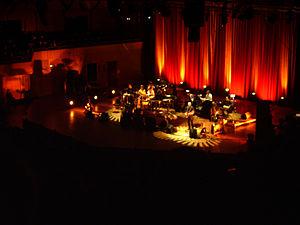
Dead Can Dance /dɛd kʰən dæns/, parfois abrégé DCD, est un groupe britannico-australien, originaire de Melbourne, en Australie. Il est composé essentiellement de la contralto Lisa Gerrard et du baryton Brendan Perry. Formé en 1981, le groupe se sépare en 1998 mais s'est reformé en 2005 puis à partir de 2012 pour deux albums suivis chacun d'une tournée mondiale.